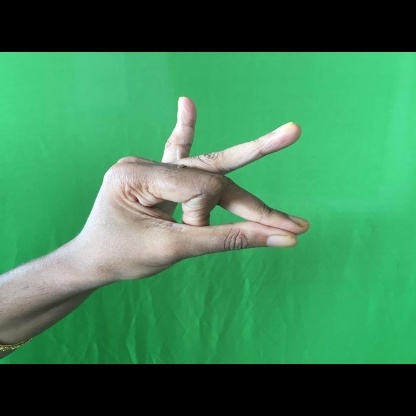
Mudra: Bramaram